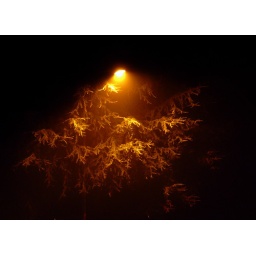
In a foggy evening, branches of a tree show theirselves under a street light